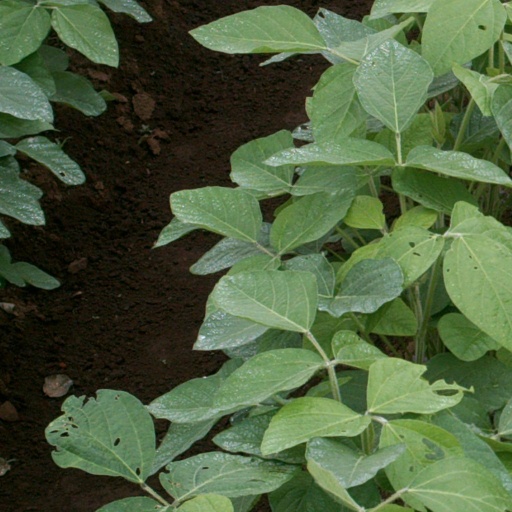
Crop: soybean